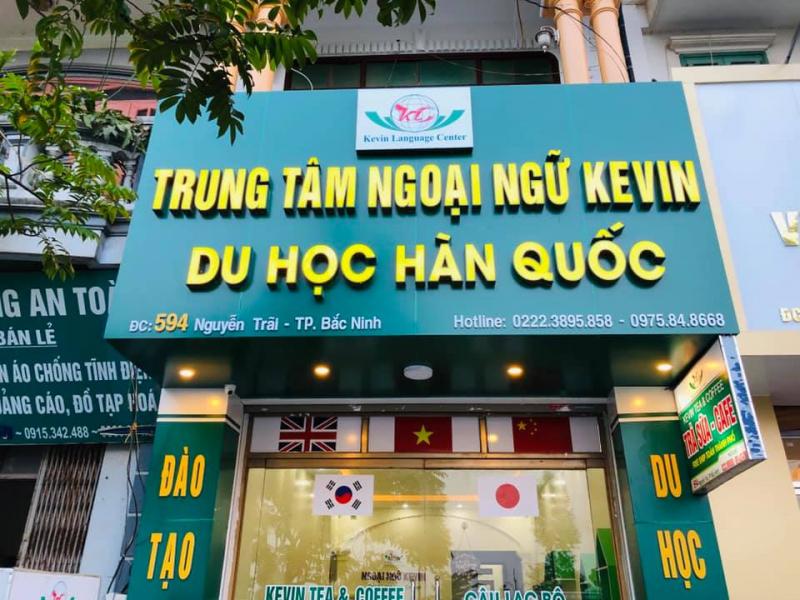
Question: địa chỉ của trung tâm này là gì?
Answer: địa chỉ của trung tâm này là 594 nguyễn trãi - tp. bắc ninh